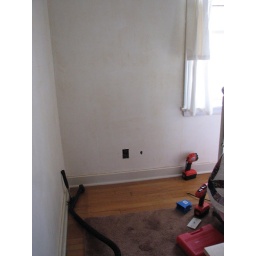
Computer desk will go here. Punched a hole in the wall for electric plug and cable.